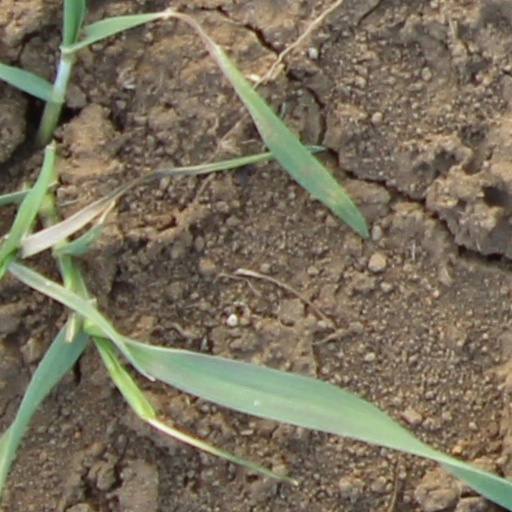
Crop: wheat